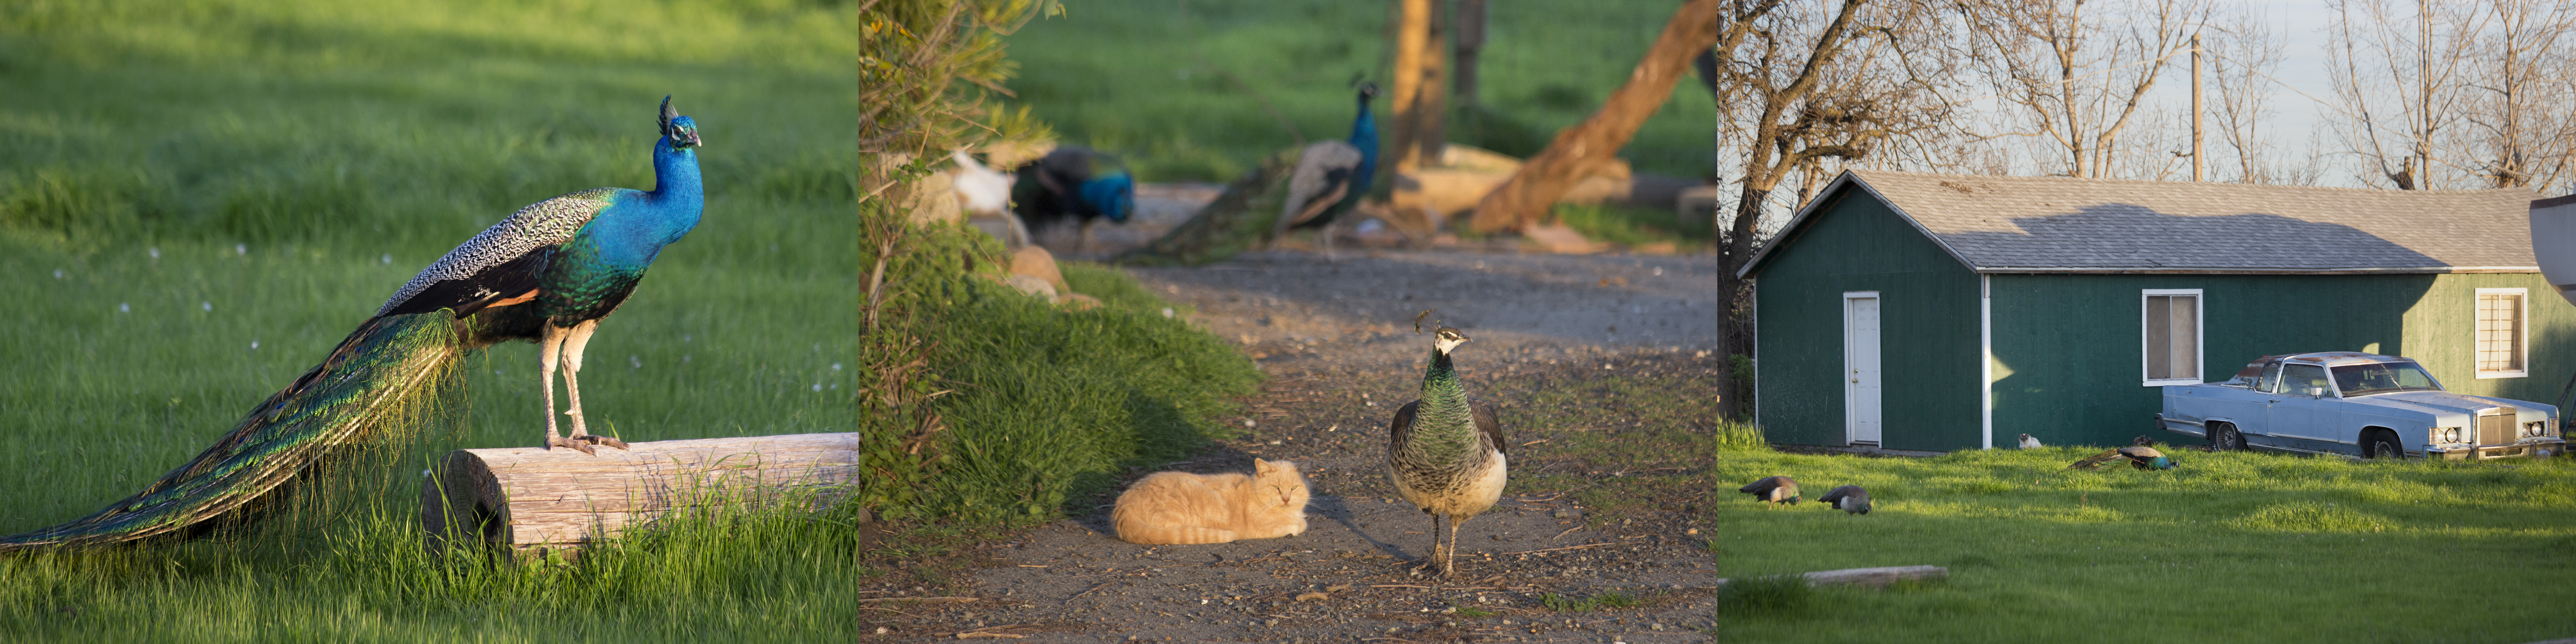
bird, lawn, cat, backyard, feliscatus, pavocristatus, indianpeafowl, solanocounty, vacaville, felissilvestriscatus